Markéta Vondroušová

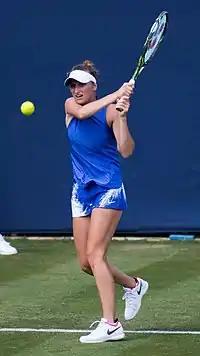
Vondroušová hitting a backhand

Vondroušová's signature shot is the drop shot. In general, she has a crafty style of play and employs a wide variety of shots. She developed this type of playing style from working with one of her early coaches Jan Fuchs, who played the same way. Her game often includes long, strategic rallies in which she makes use of her left-handed topspin forehand. Vondroušová has said, "I'm just trying to play aggressive and maybe, like, mix the points, and I just want to serve well and move well." Her favorite surface is clay, the surface she grew up playing on. She also likes hard courts because of her playing style. Vondroušová excels in her return game more than her service game. In 2019, she led the WTA Tour in first serve points won on return among players with at least ten matches, winning 43.4% of them. She was also first in percentage of return games won and percentage of return points won overall.